Yo-Yo Ma

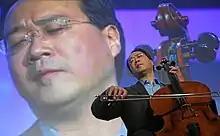
Ma appearing at the World Economic Forum's annual meeting in 2008

On July 5, 1986, Ma performed in the New York Philharmonic's tribute to the 100th anniversary of the Statue of Liberty, which was televised live on ABC Television. The orchestra, with conductor Zubin Mehta, performed in Central Park.